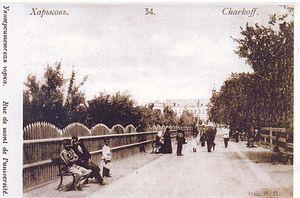
Chakroff Rue de Mont de LUniversite. Russian Empire Postcard Kharkov. View from University Hill. Kupechesky Spusk in left. Pokrovsky monastery is прямо. Reprint. Русский: Открытое письмо. Харьков. Вид Университетской горки. Купеческий спуск идёт влево вниз. Прямо виден один купол Покровского монастыря. Репринт.